Bangladesh at the 2016 Summer Olympics

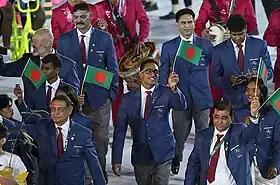
Bangladesh at the 2016 Summer Olympics opening ceremony.

Bangladesh competed at the 2016 Summer Olympics in Rio de Janeiro, Brazil, from 5 to 21 August 2016. This was the nation's ninth consecutive appearance at the Summer Olympics.